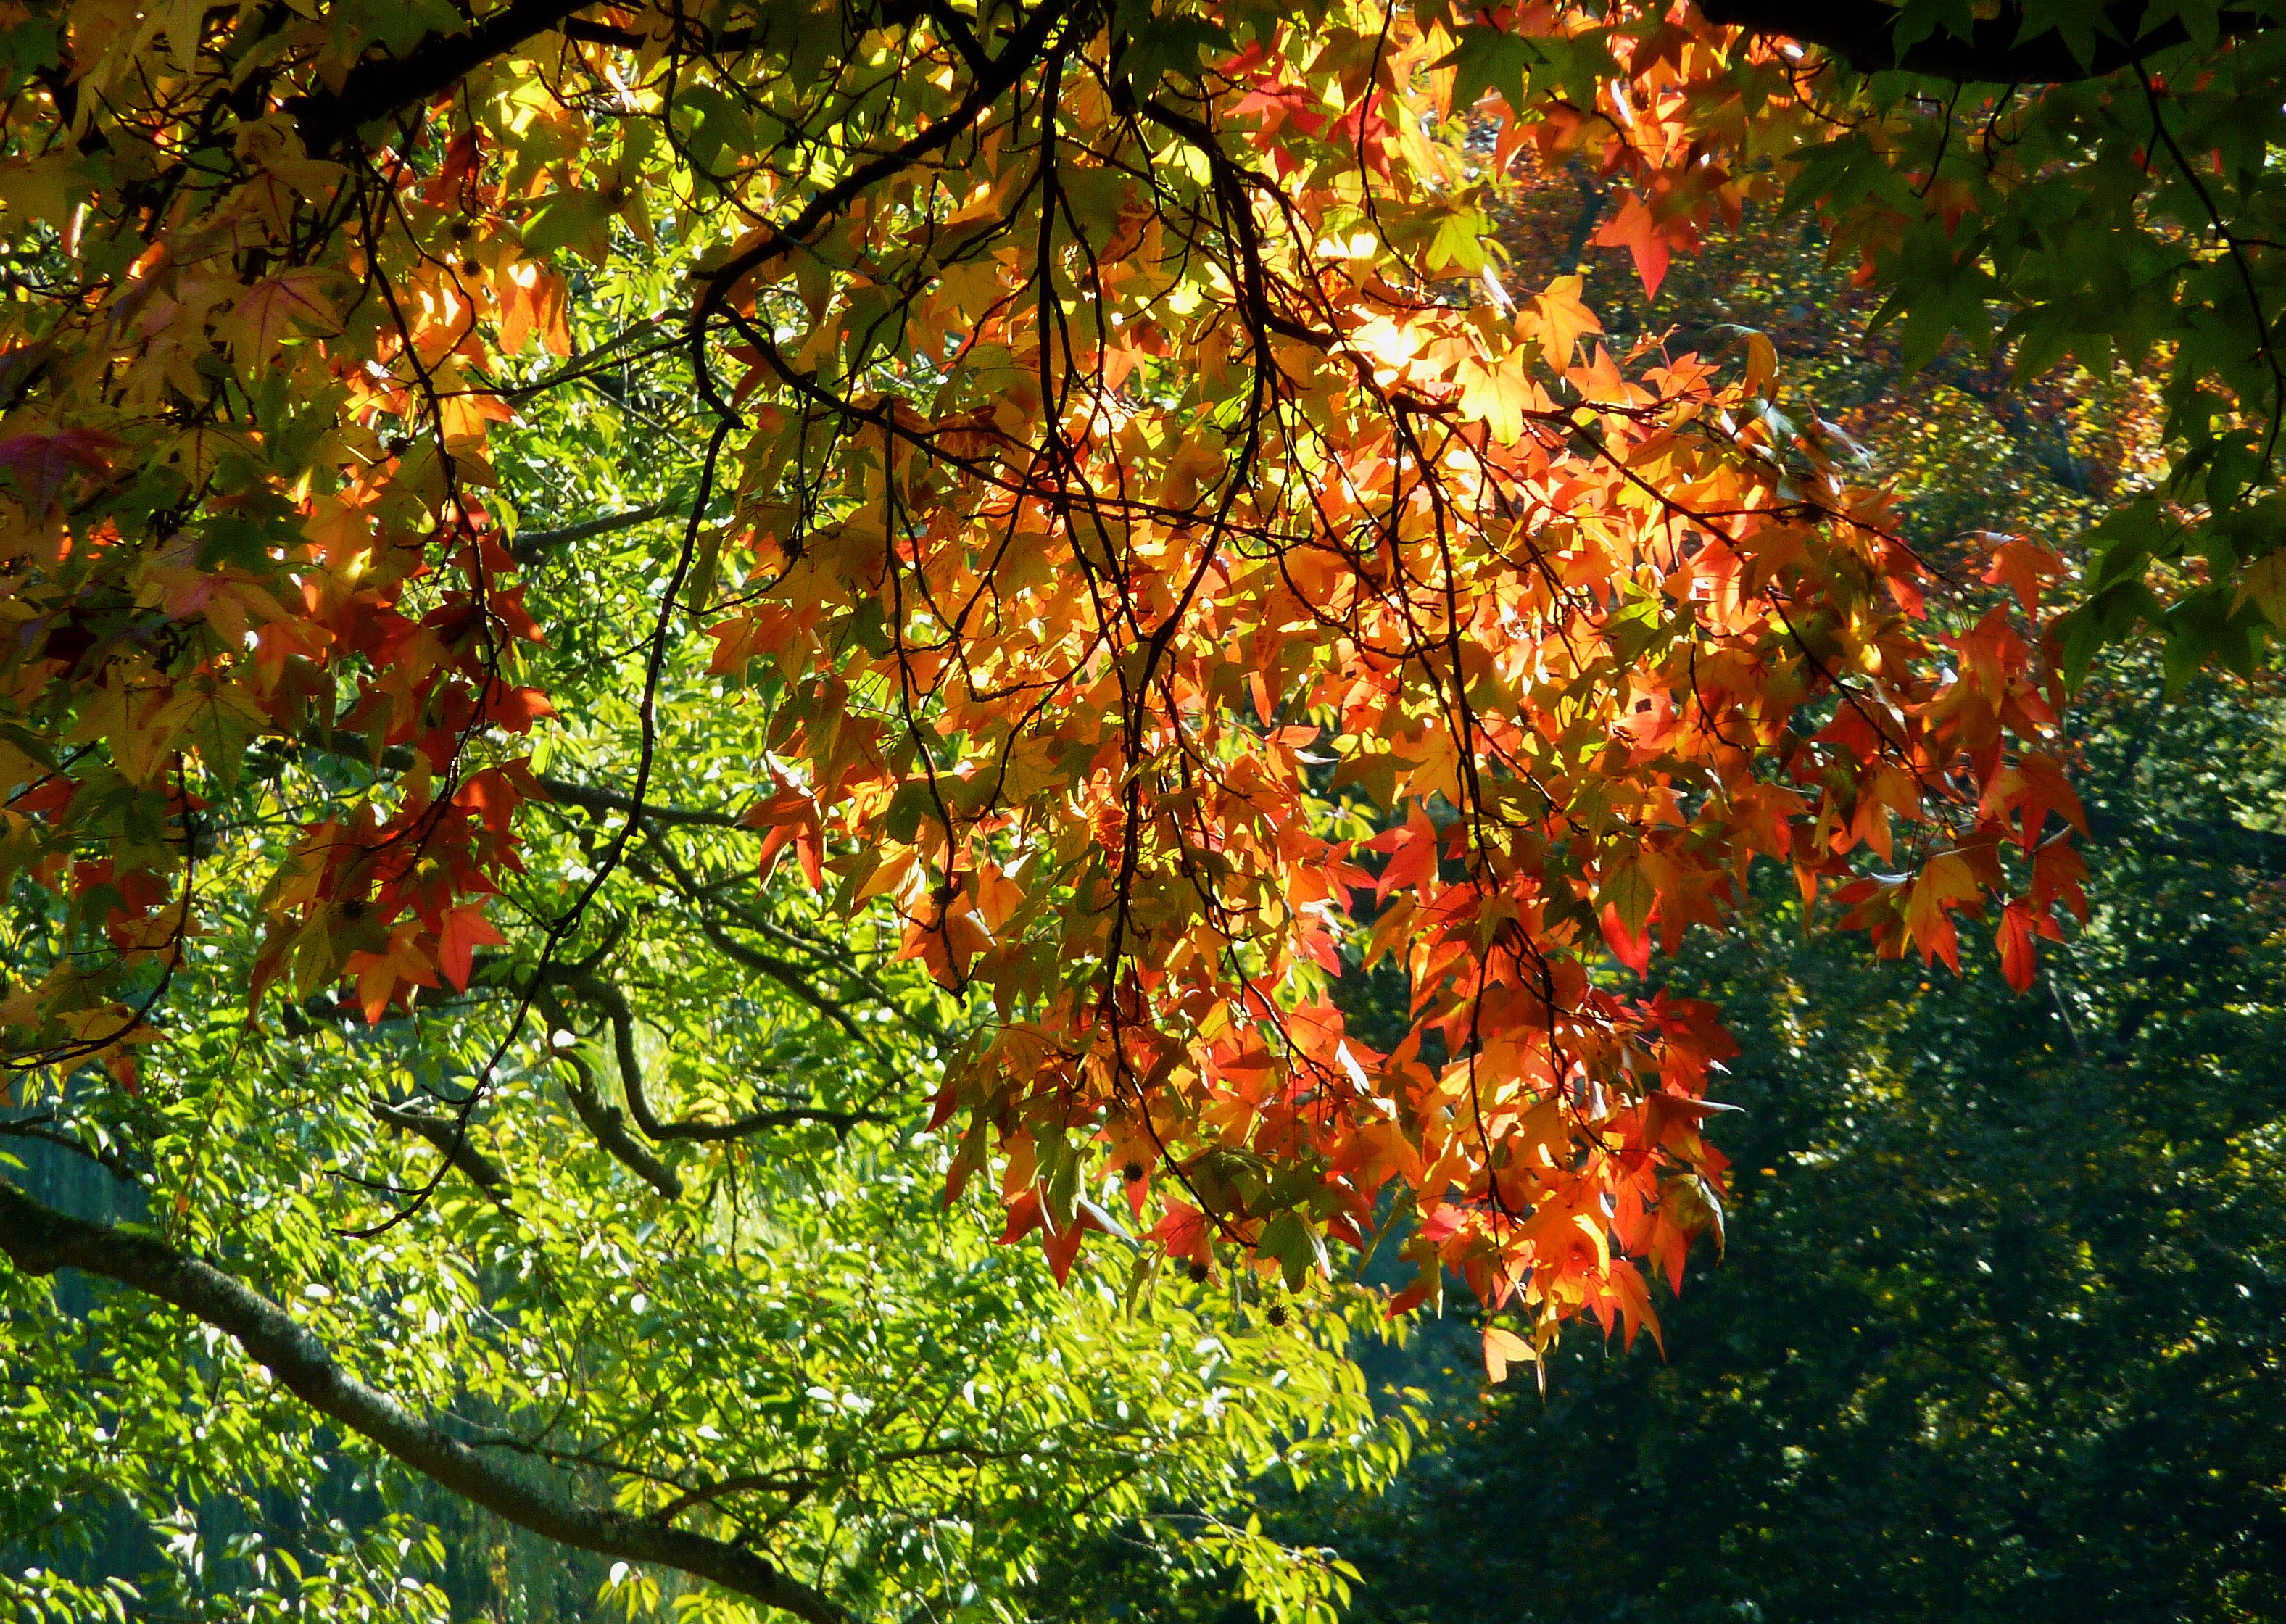
tree, forest, branch, plant, sunlight, leaf, flower, dry, red, autumn, park, botany, colorful, season, maple tree, maple leaf, emerge, coloring, leaves, deciduous, woodland, autumn leaf, fall color, fall foliage, fall leaves, autumn colours, hardwood floor, flowering plant, colored leaves, beech leaves, freshly fallen, autumn idyll, woody plant, land plant